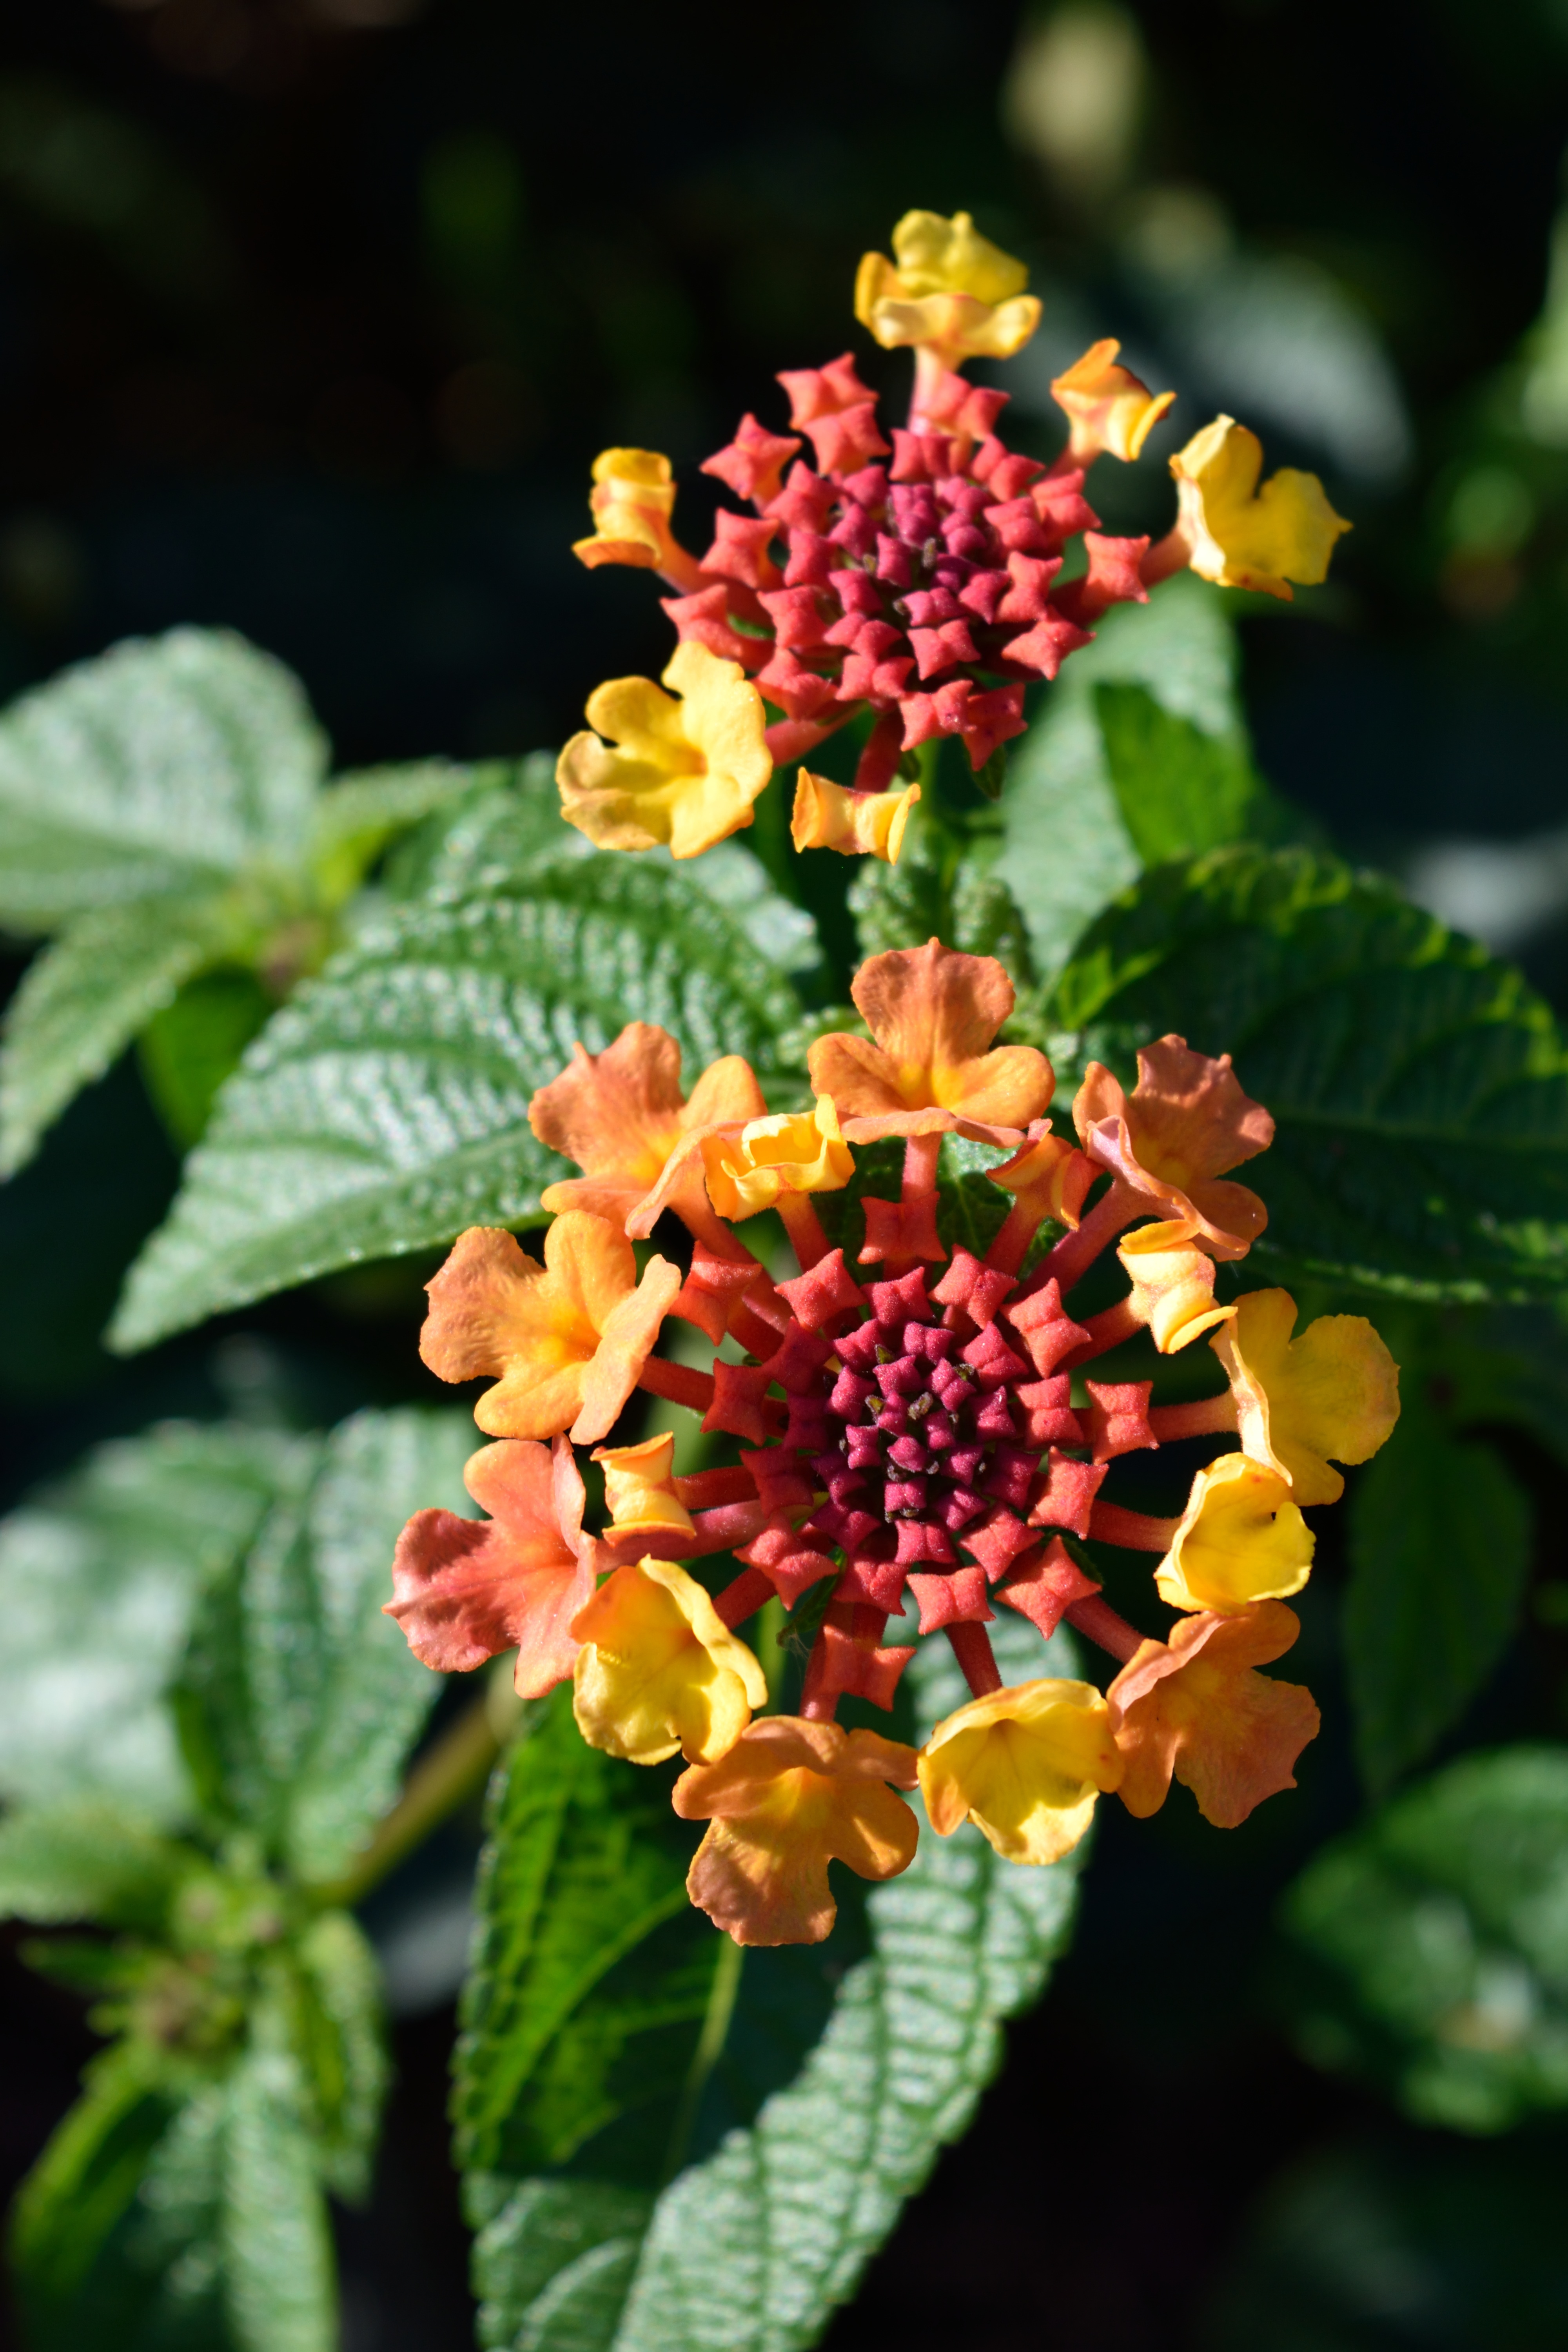
nature, blossom, plant, leaf, flower, petal, bloom, orange, herb, botany, yellow, garden, flora, wildflower, shrub, lantana, macro photography, flowering plant, lantana camara, verbena family, annual plant, land plant